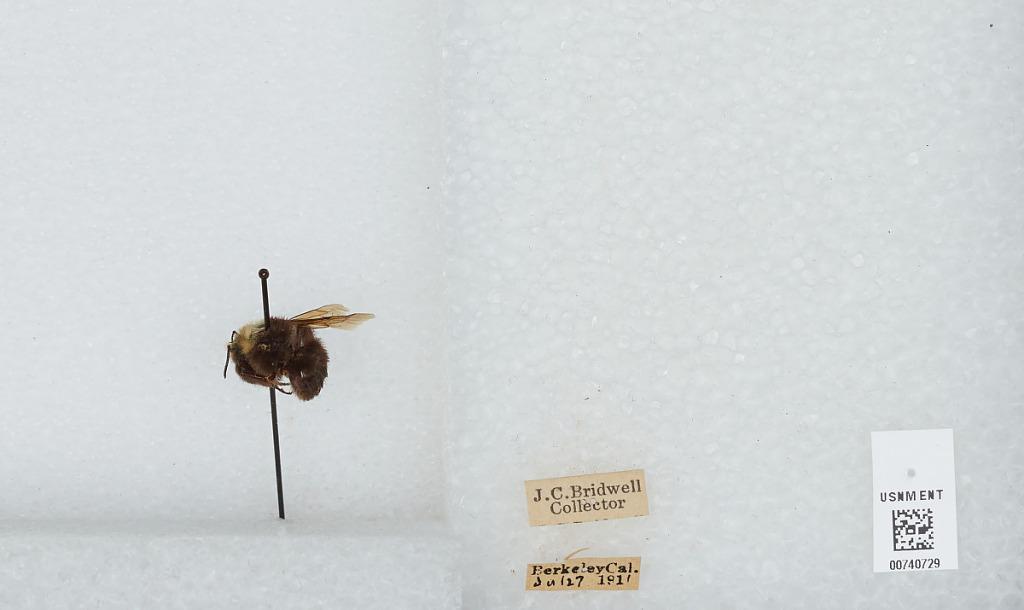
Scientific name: Bombus (Pyrobombus) vosnesenskii Radoszkowski
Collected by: J. Bridwell
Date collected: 1911-7-27
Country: United States
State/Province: California
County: Alameda
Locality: Berkeley
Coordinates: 37.8717, -122.273